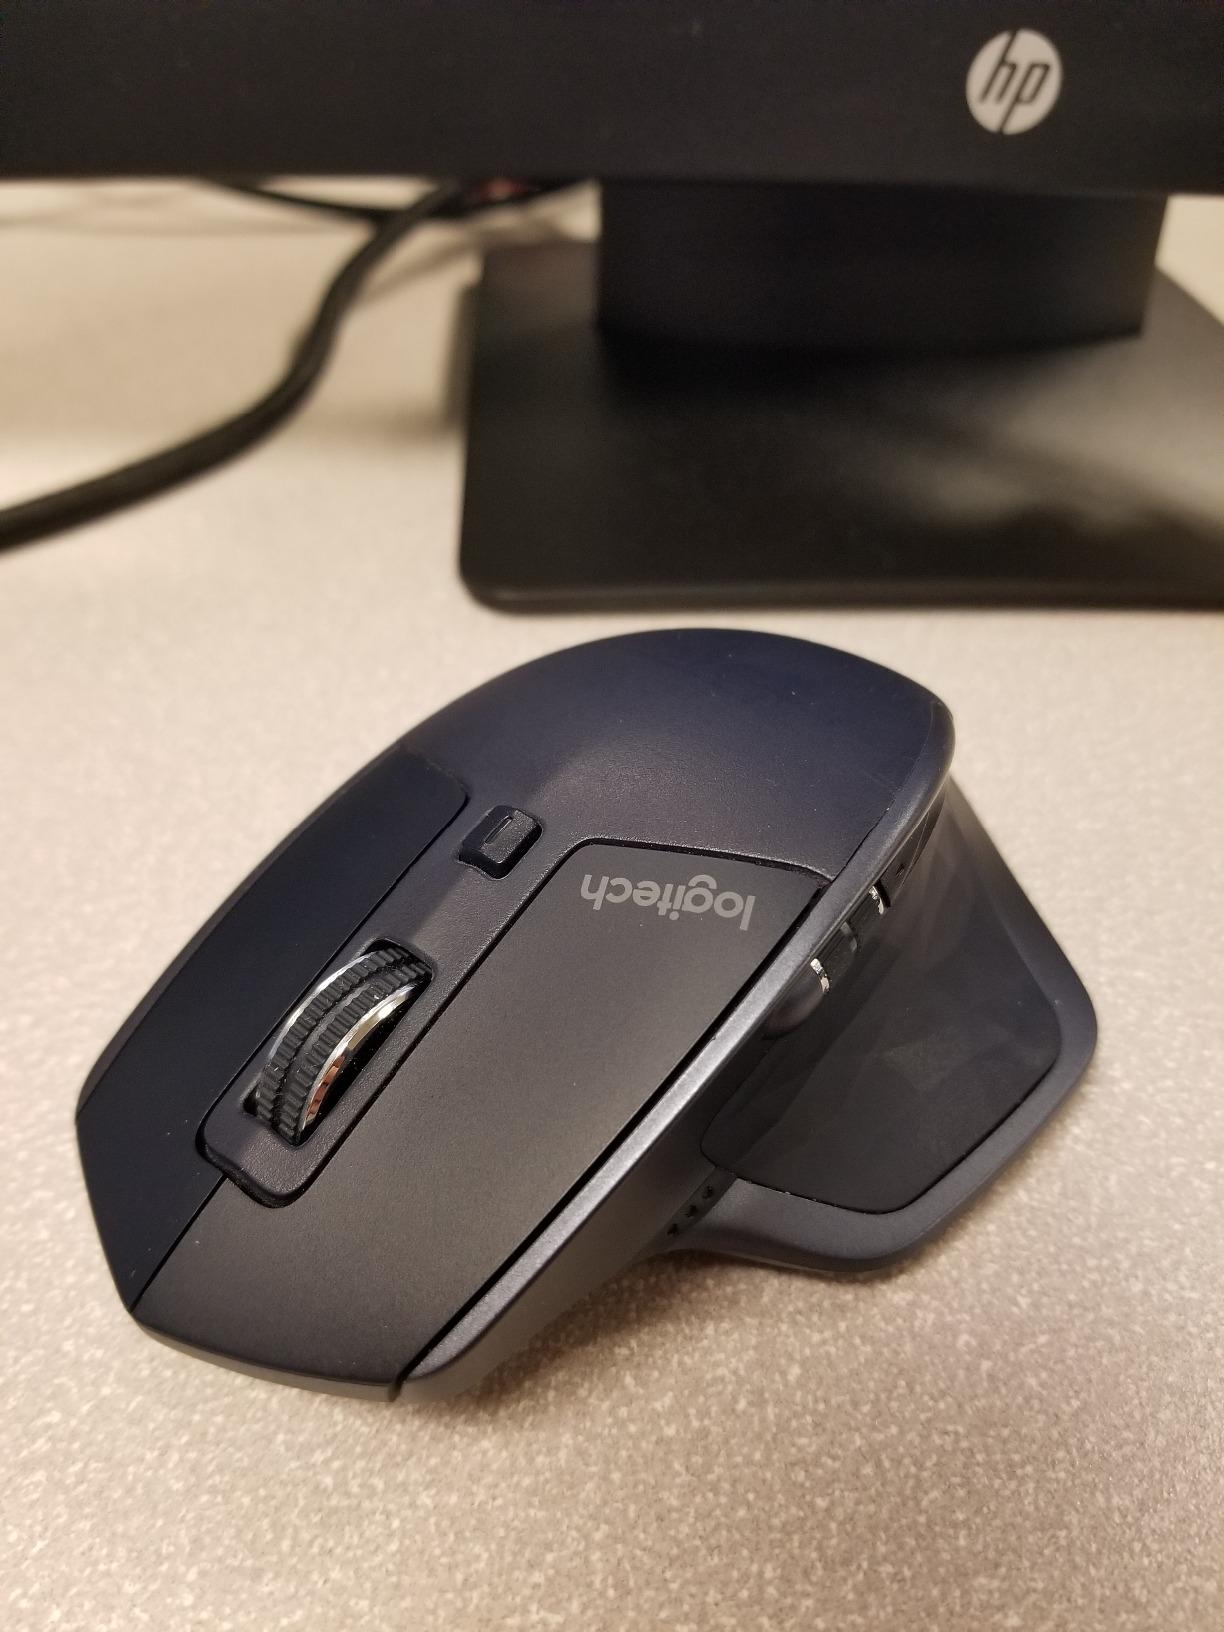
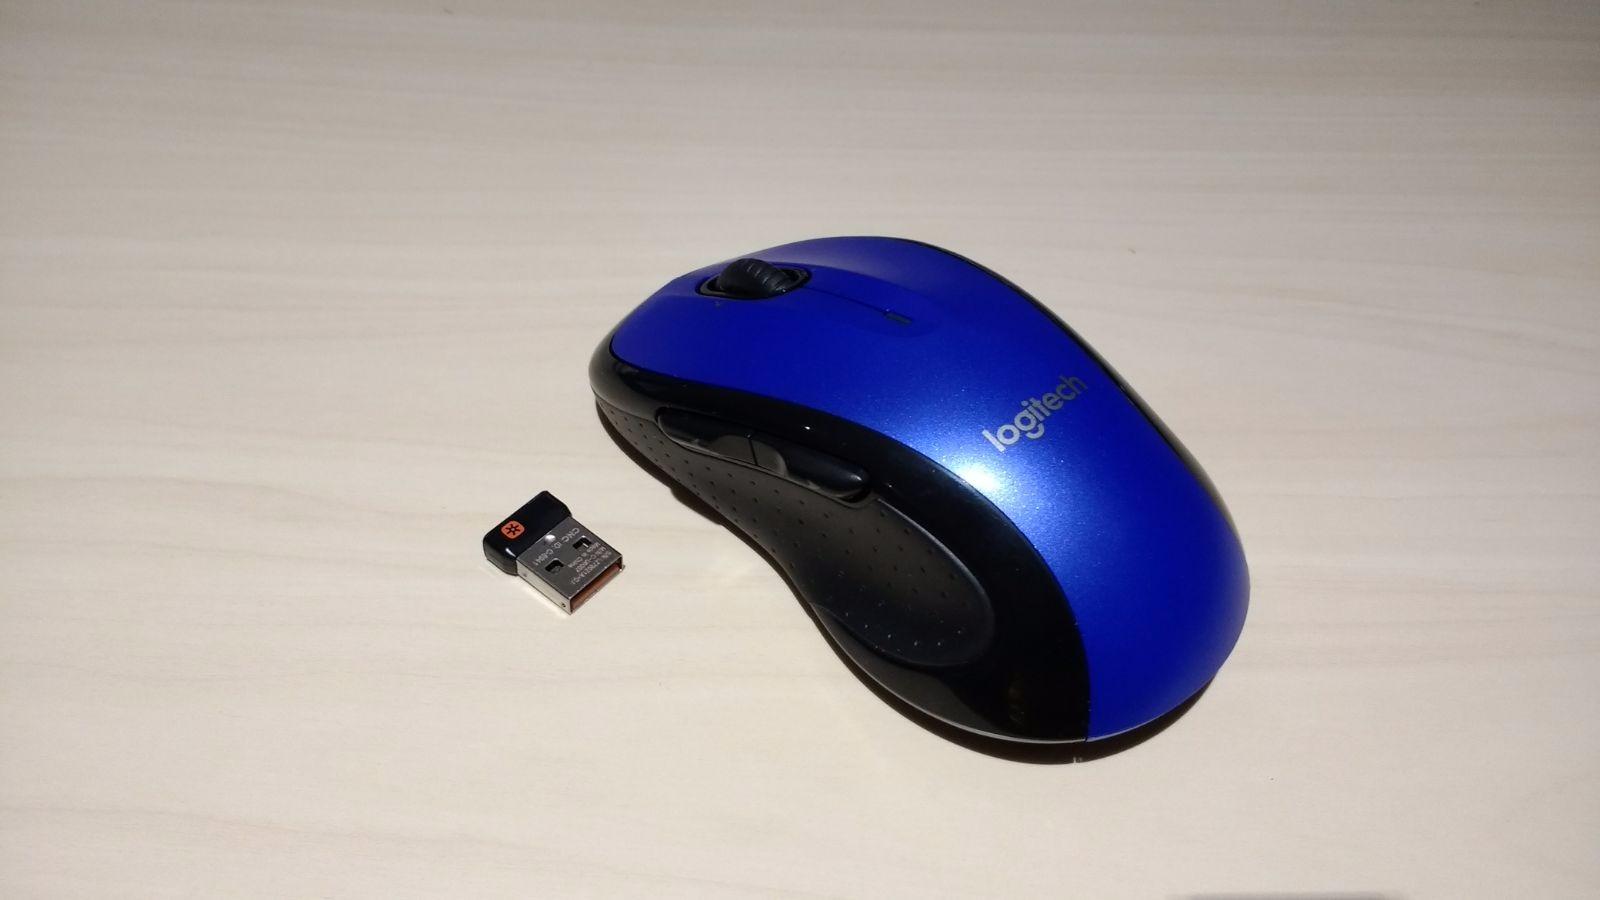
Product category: mouse
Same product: no